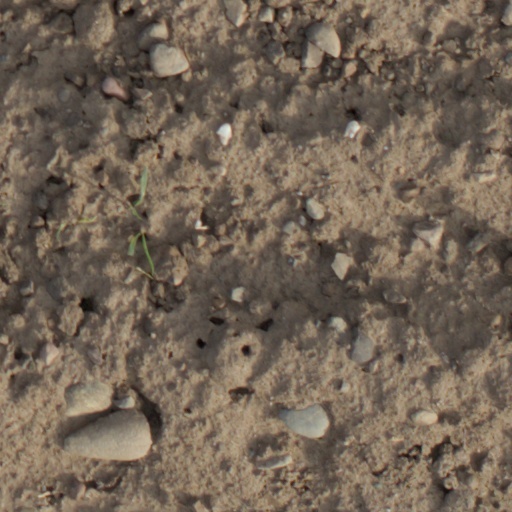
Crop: wheat